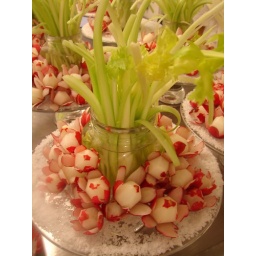
celery spears, radish roses on a bed of sea salt for dipping, seved on a beautiful glass standphoto by jeni glasgow